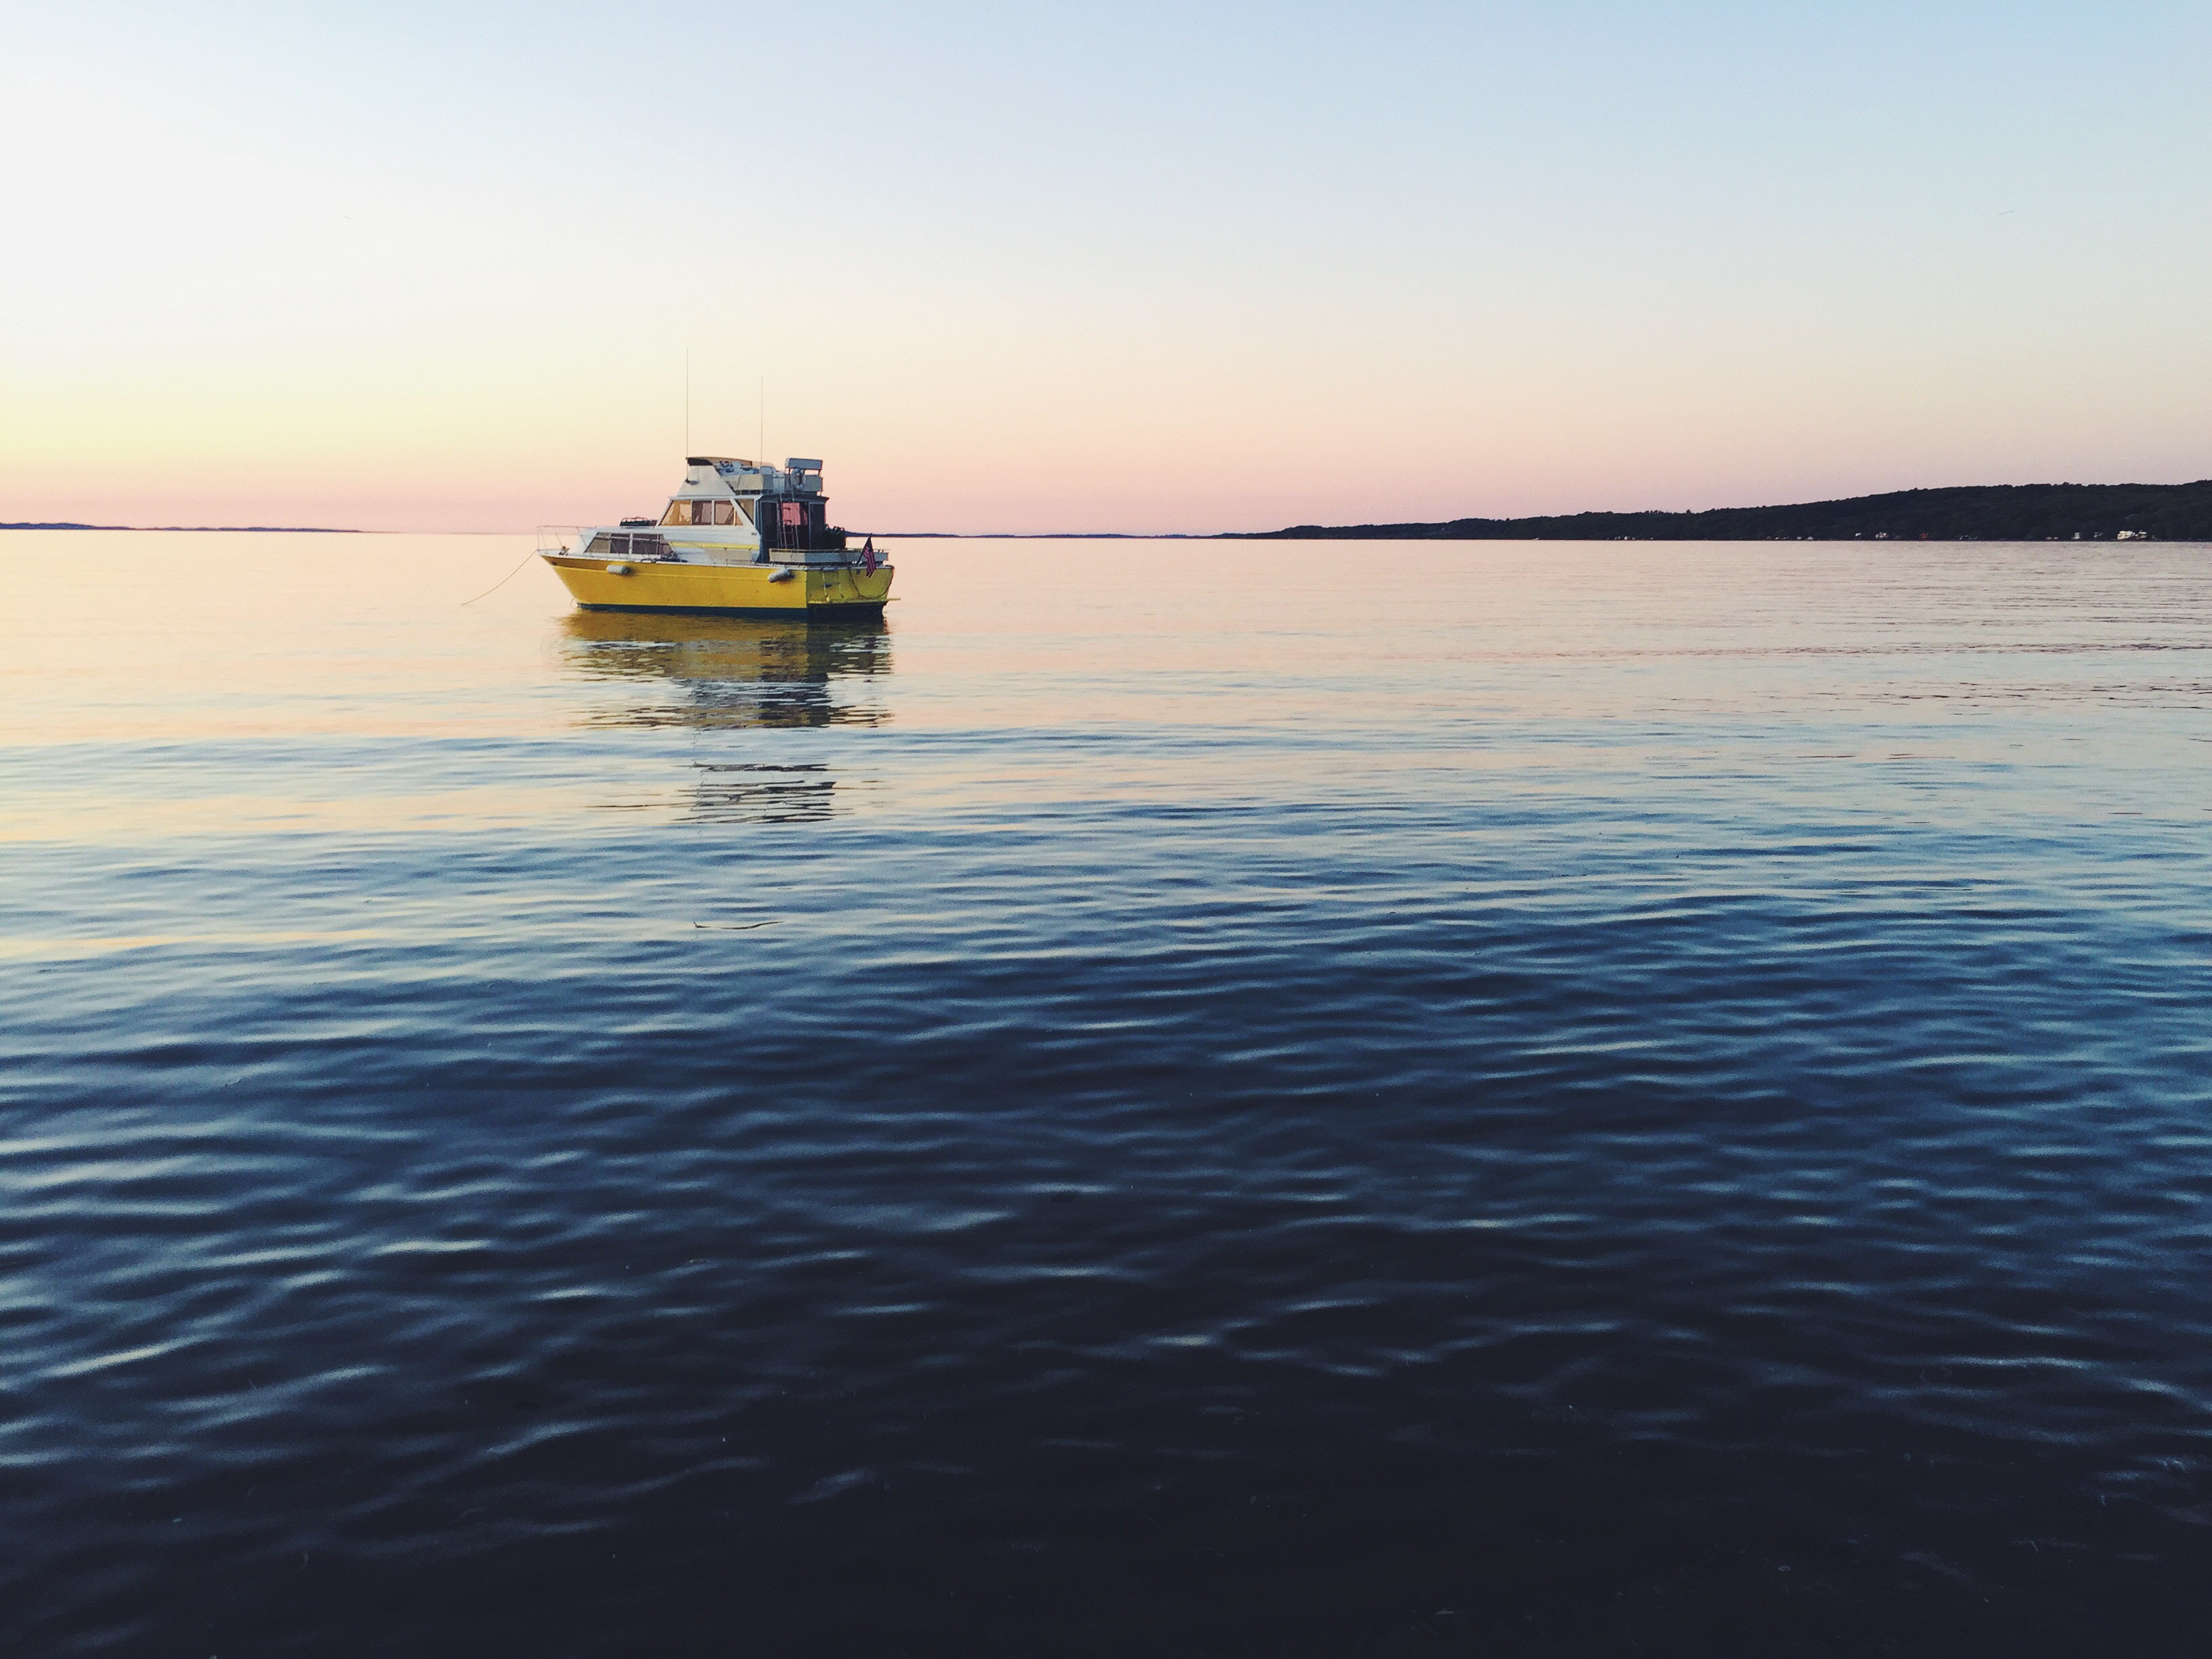
sky, water, water transportation, horizon, sea, ocean, blue, calm, morning, boat, sound, evening, vehicle, water resources, waterway, cloud, sunset, reflection, dusk, fishing vessel, river, coast, sunlight, channel, lake, watercraft, sunrise, wave, vacation, inlet, bay, mountain, coastal and oceanic landforms, boating, loch, ferry